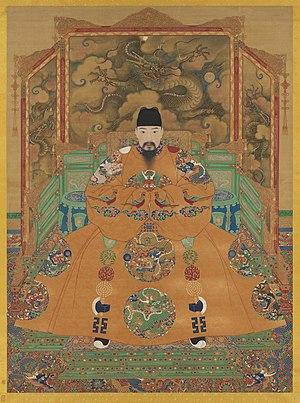
La dynastie Ming est fondée par l'empereur Hongwu en 1368. Elle règne sur la Chine jusqu'en 1644 et le suicide de l'empereur Chongzhen. La dynastie Qing, d'origine mandchoue, lui succède. Des empereurs régnant au nom des Ming se maintiennent dans le sud du pays jusqu'en 1662.
Cette page concerne l'année 1470 du calendrier julien.
Cette page concerne l'année 1505 du calendrier julien.
Hongzhi, de son nom personnel Zhu Youtang, est le neuvième empereur de la dynastie Ming.